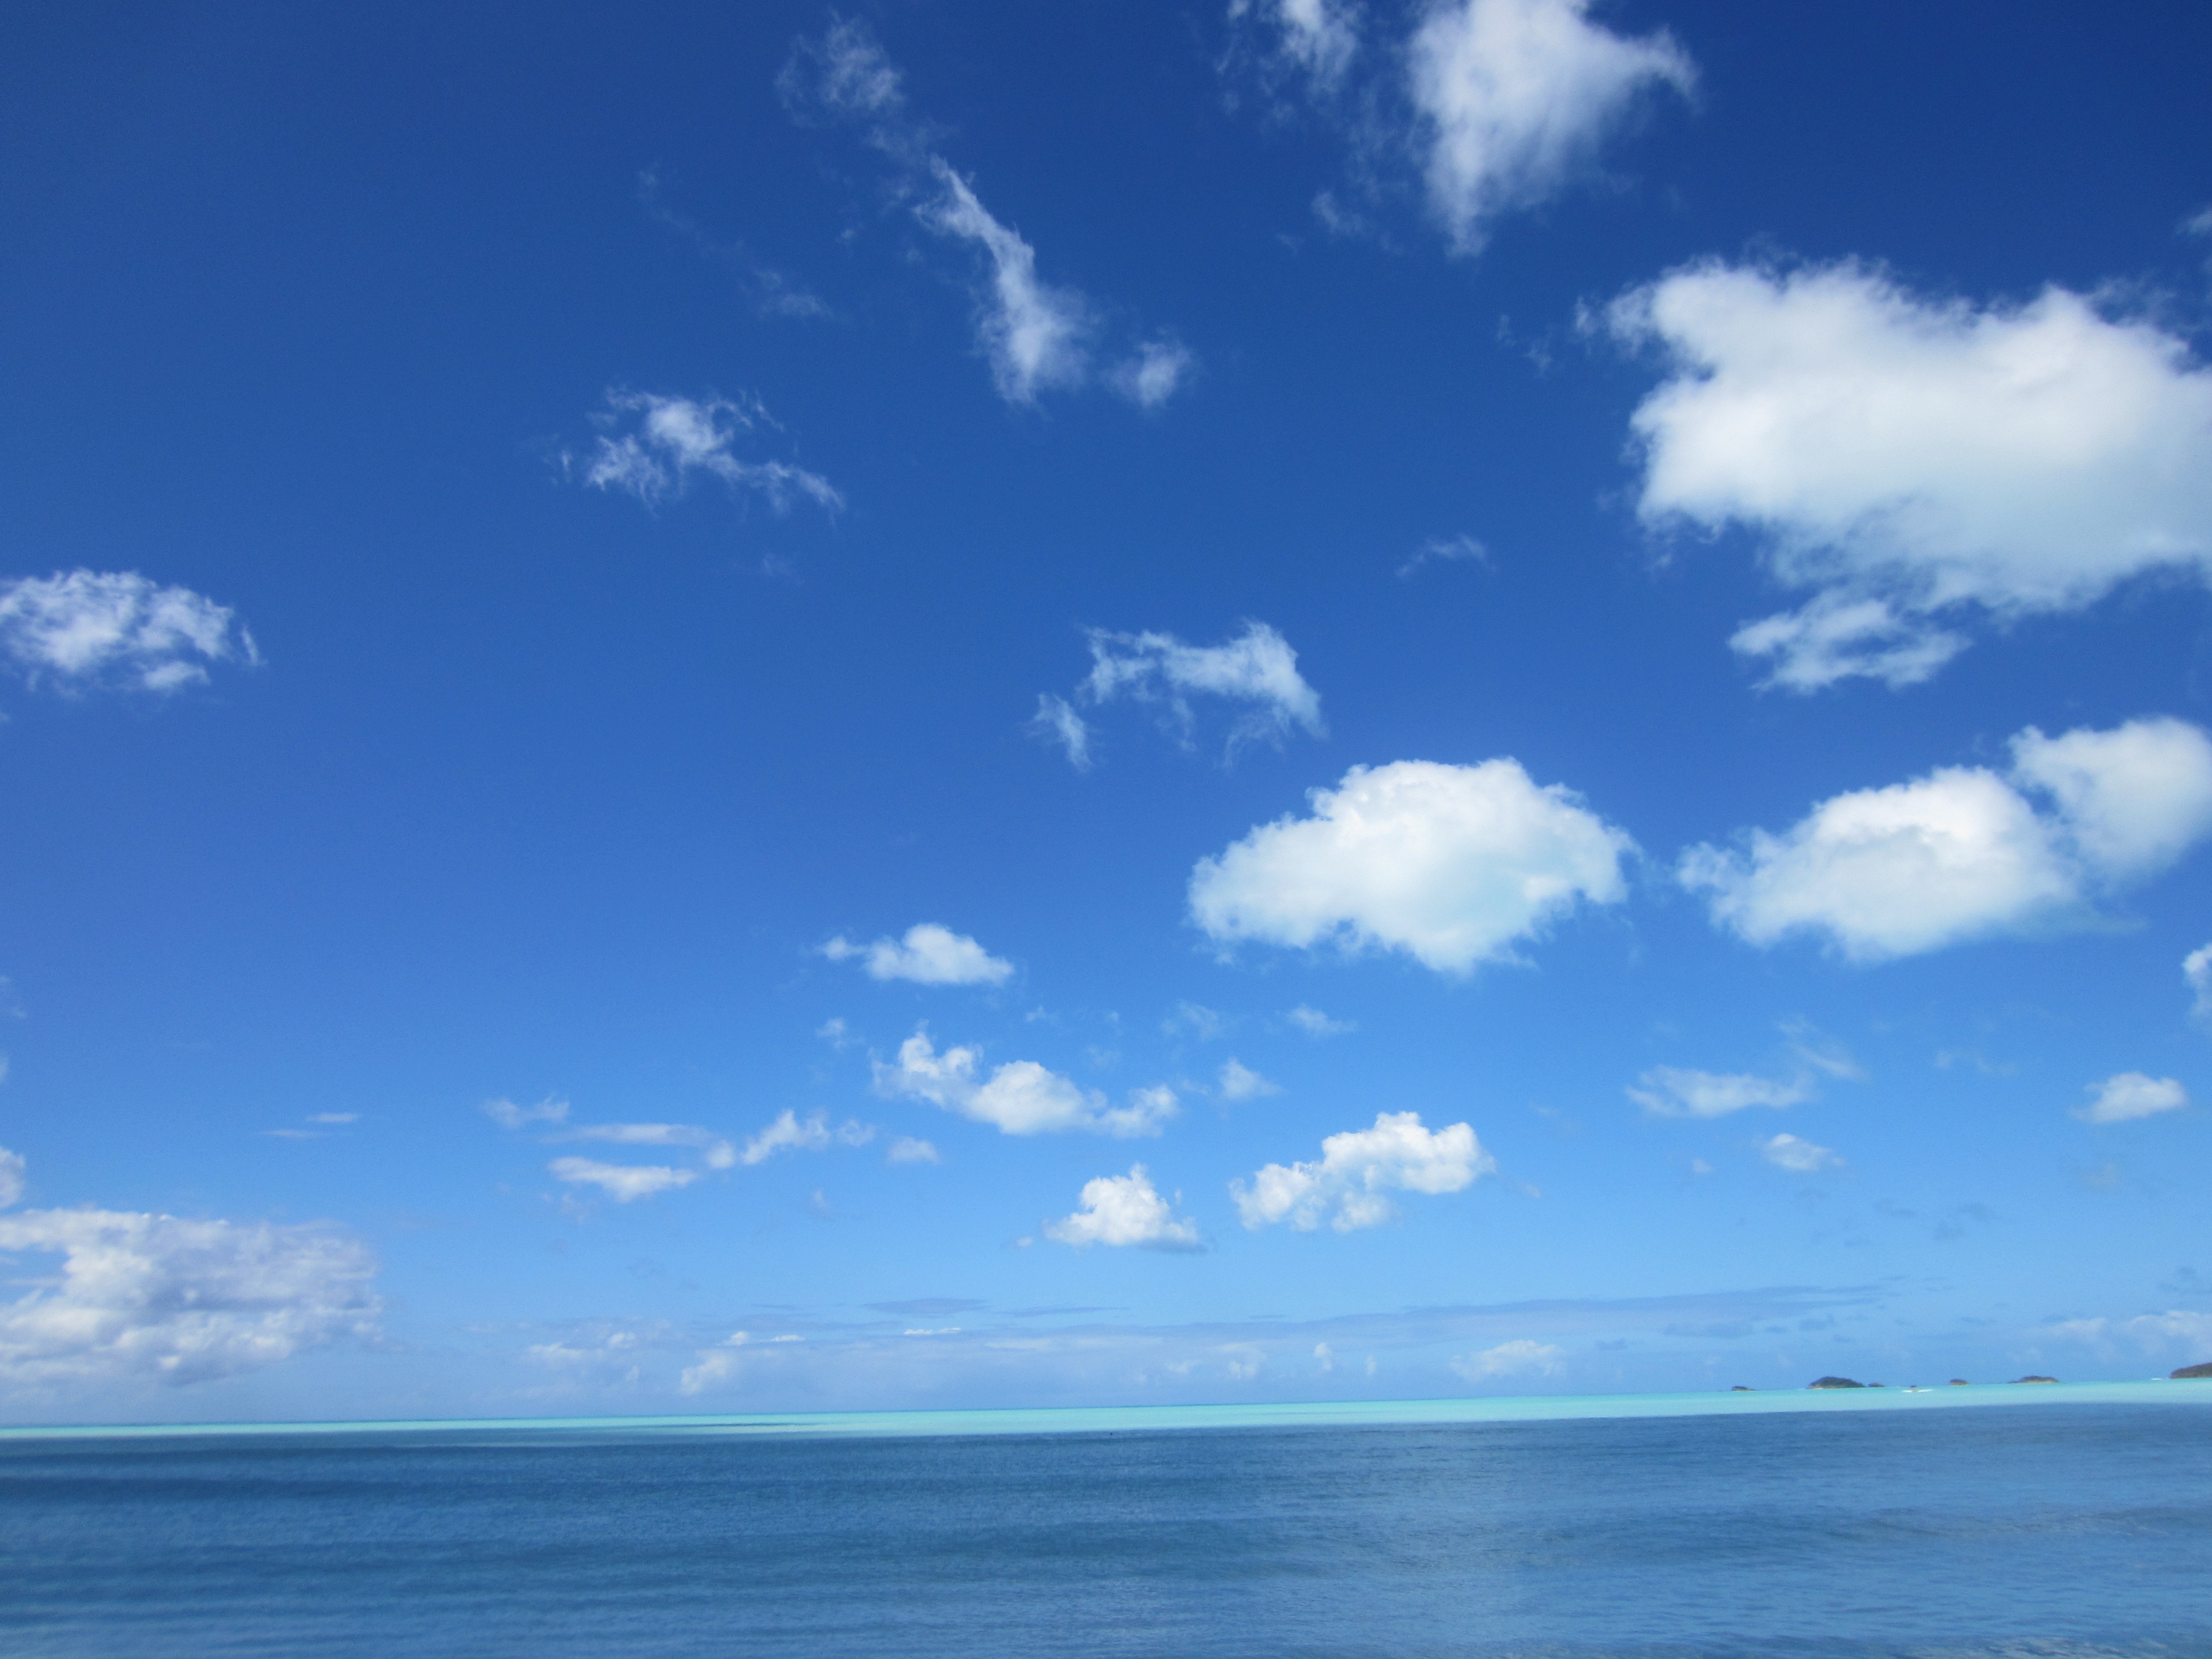
beach, sea, coast, sand, ocean, horizon, cloud, sky, sunlight, shore, wave, summer, holiday, bay, blue, body of water, wind wave